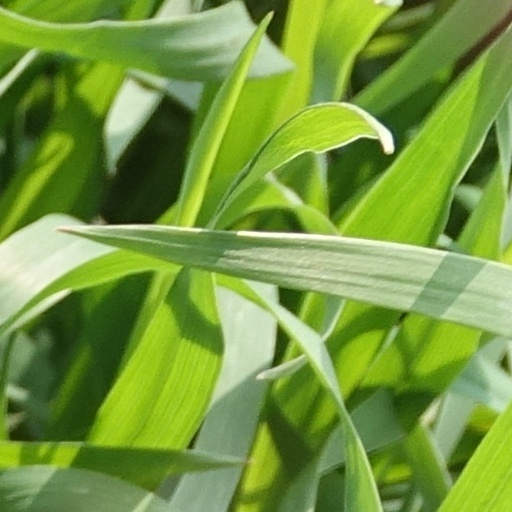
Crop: wheat